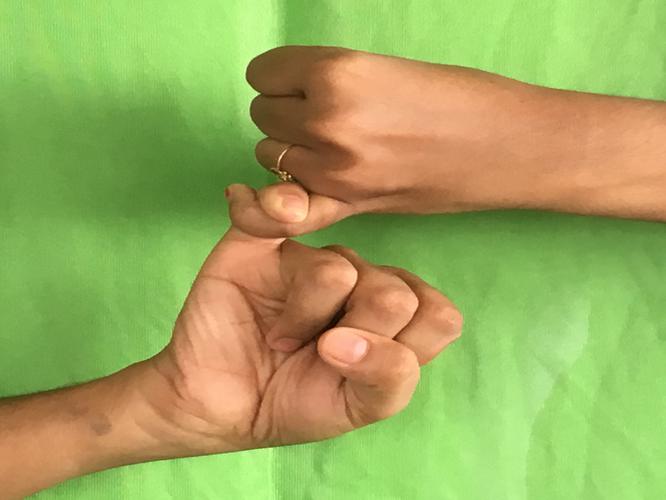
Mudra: Kilaka
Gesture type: double_hand